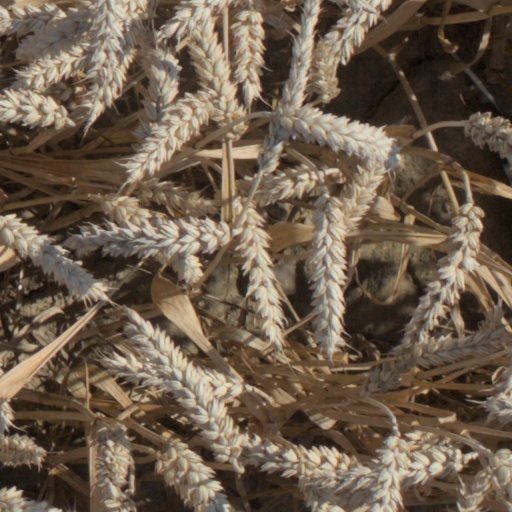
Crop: wheat